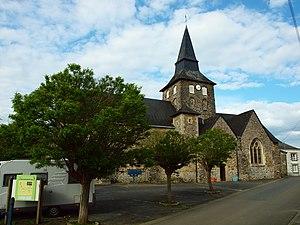
Église de Fromentières (Mayenne, France)
La liste des églises de la Mayenne recense de manière exhaustive les églises, cathédrale et basiliques situées dans le département français de la Mayenne.